Offspring (TV series)

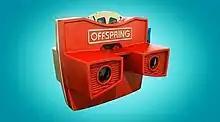
"Offspring" title card

Offspring is an Australian television comedy-drama program that aired Network Ten from 2010 to 2017. "Offspring" is centred on 30-something obstetrician Nina Proudman and her family and friends as they navigate the chaos of modern life. Filmed in Melbourne's inner north, the series mixes conventional narrative drama and comedy with flashbacks, graphic animation, and fantasy sequences.